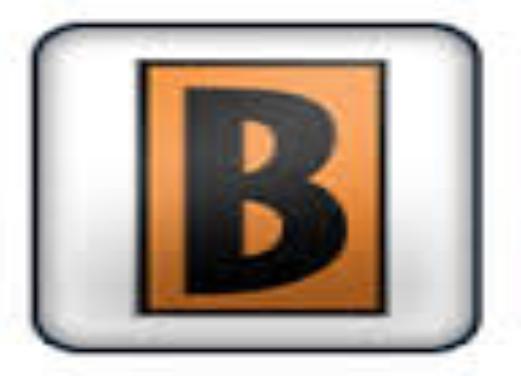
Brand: Biggby Coffee
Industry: Food